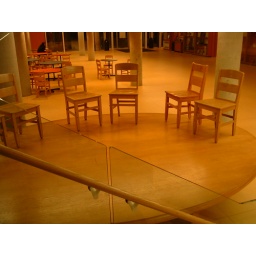
chairs on table in mcld2